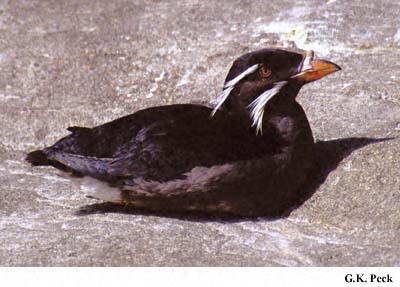
a large bird has long white cheek patches, a small and sharp orange bill, and short black outer rectrices.
this bird has a large, curved, orange bill, a white malar stripe, and a black head, breast, and wings.
a black bird with white eyebrows, white cheek patches, and an orange bill.
this bird is black in color with a orange beak, and black eye rings.
this bird has a black color all over with the exception of what seems like white whiskers on its face.
this bird is almost entirely black with the exception of a thick bill and white nape and malar stripes.
this bird has wings that are black and has an orange billthe bird is black with white near the malar stripe, coming off of it's crown, and at the edge of it's orange beak.
a medium size bird with black coloring and orange colored beak.
this bird has long whispy white feathers on it's face.
Species: Rhinoceros Auklet